Pork Chop Hill (film)

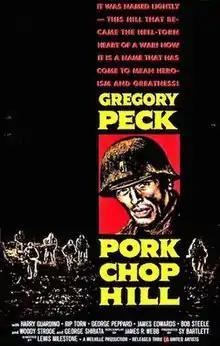
Theatrical release poster

:: "For the Korean War battles, see Battle of Pork Chop Hill."